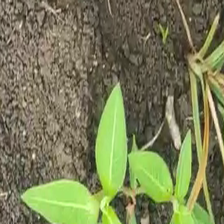
Weed species: Moti_dudhi(Euphorbia_geneculata_L)